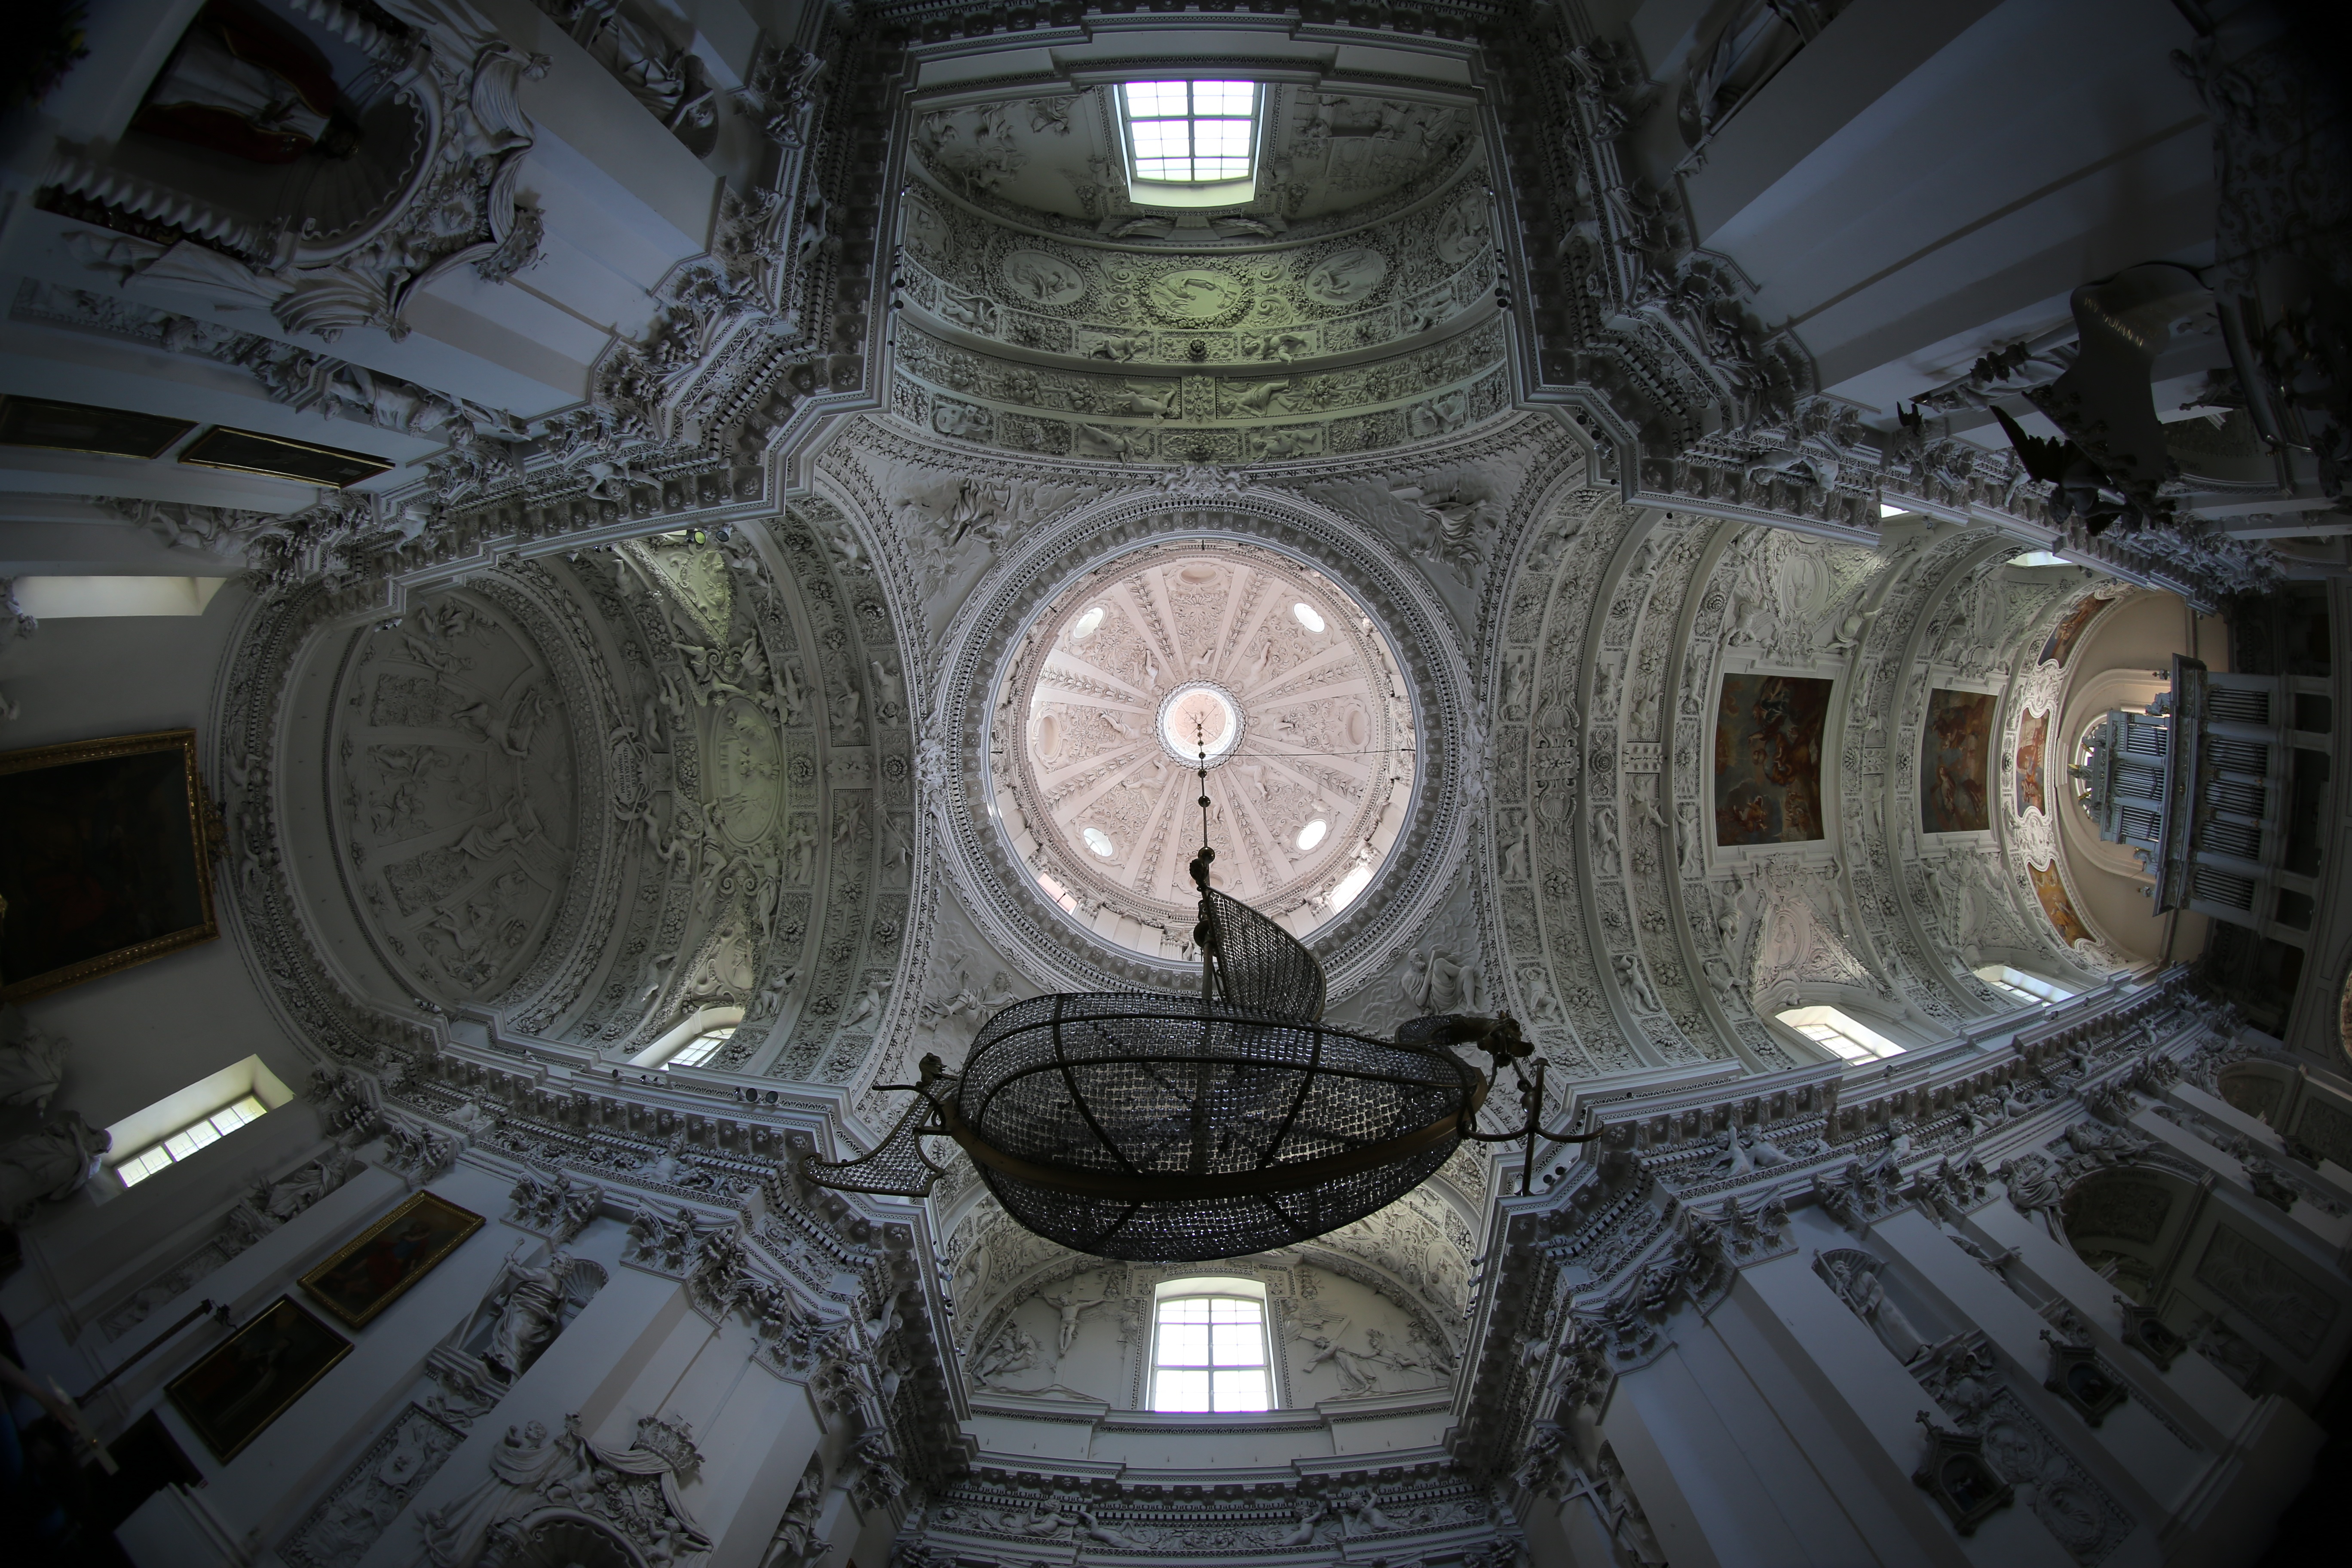
architecture, ship, space, church, vault, screenshot